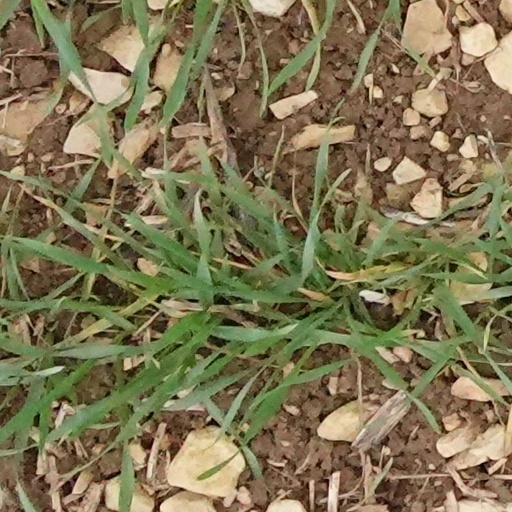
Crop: wheat